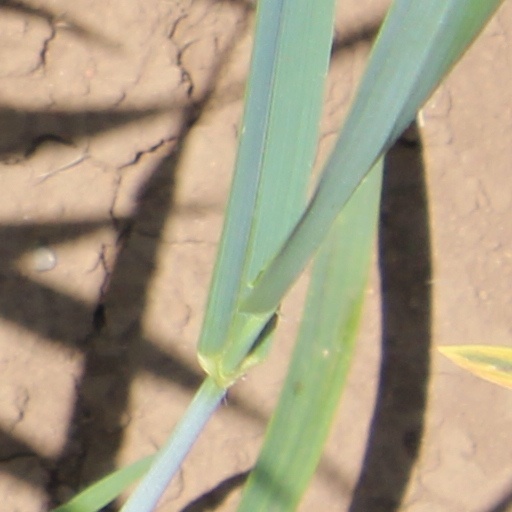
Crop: wheat